Mandaeism

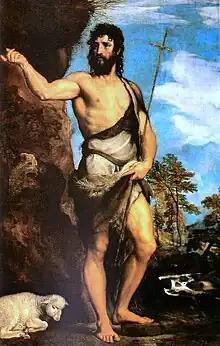
"John the Baptist", by Titian

The religion extolls an intricate, multifaceted, esoteric, mythological, ritualistic, and exegetical tradition, with the emanation model of creation being the predominant interpretation.